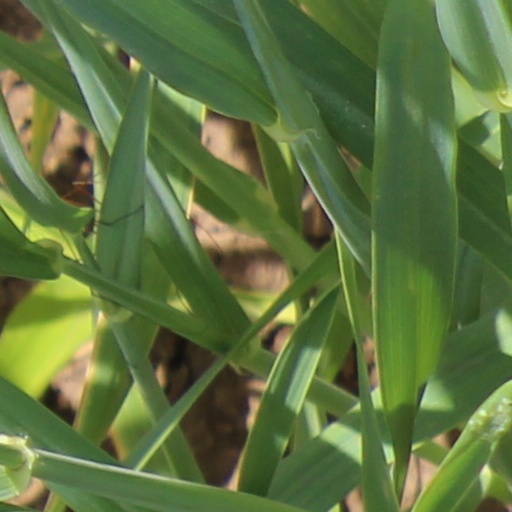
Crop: wheat